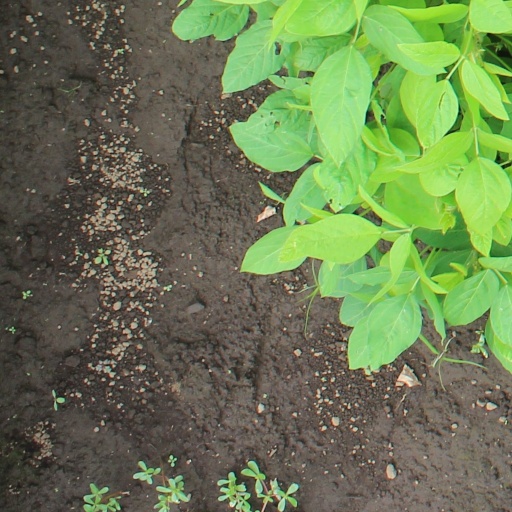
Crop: soybean